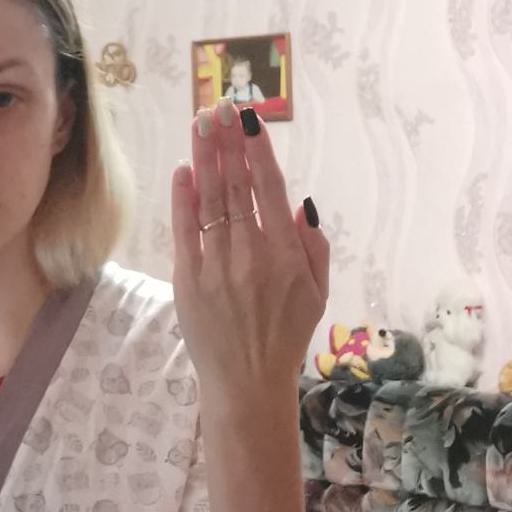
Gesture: stop_inverted